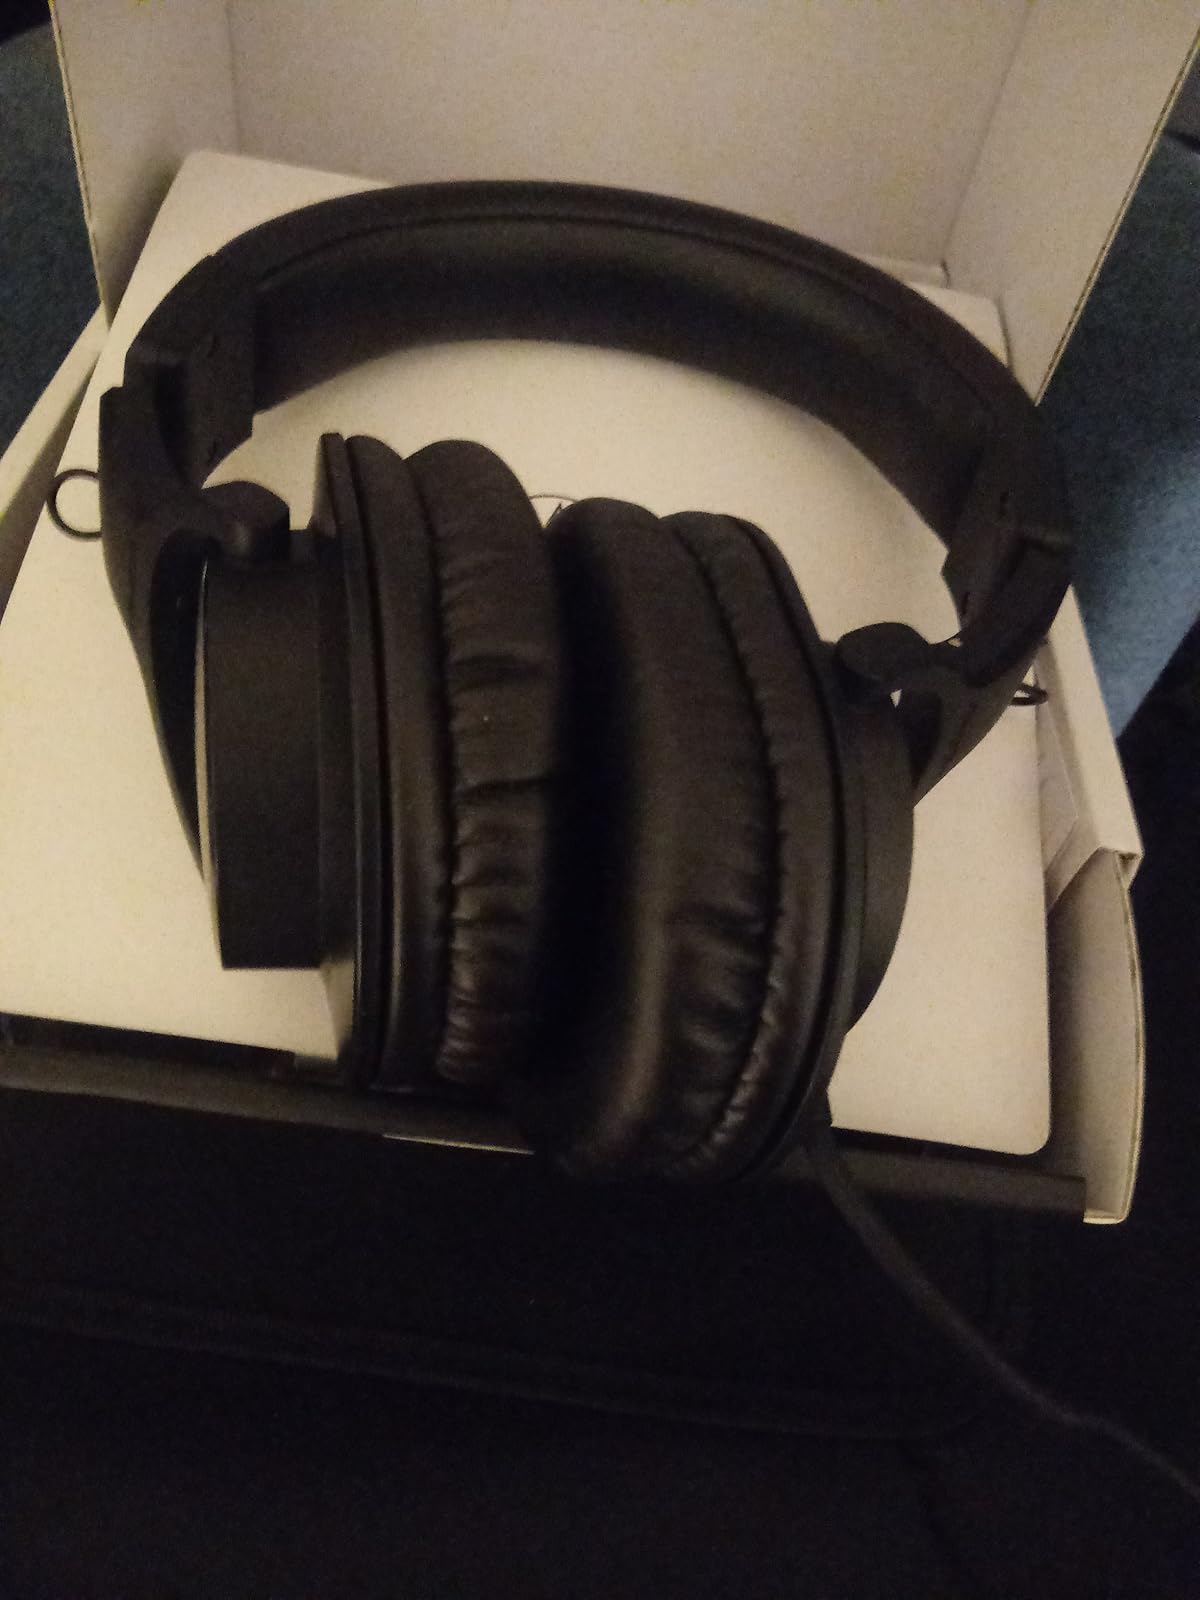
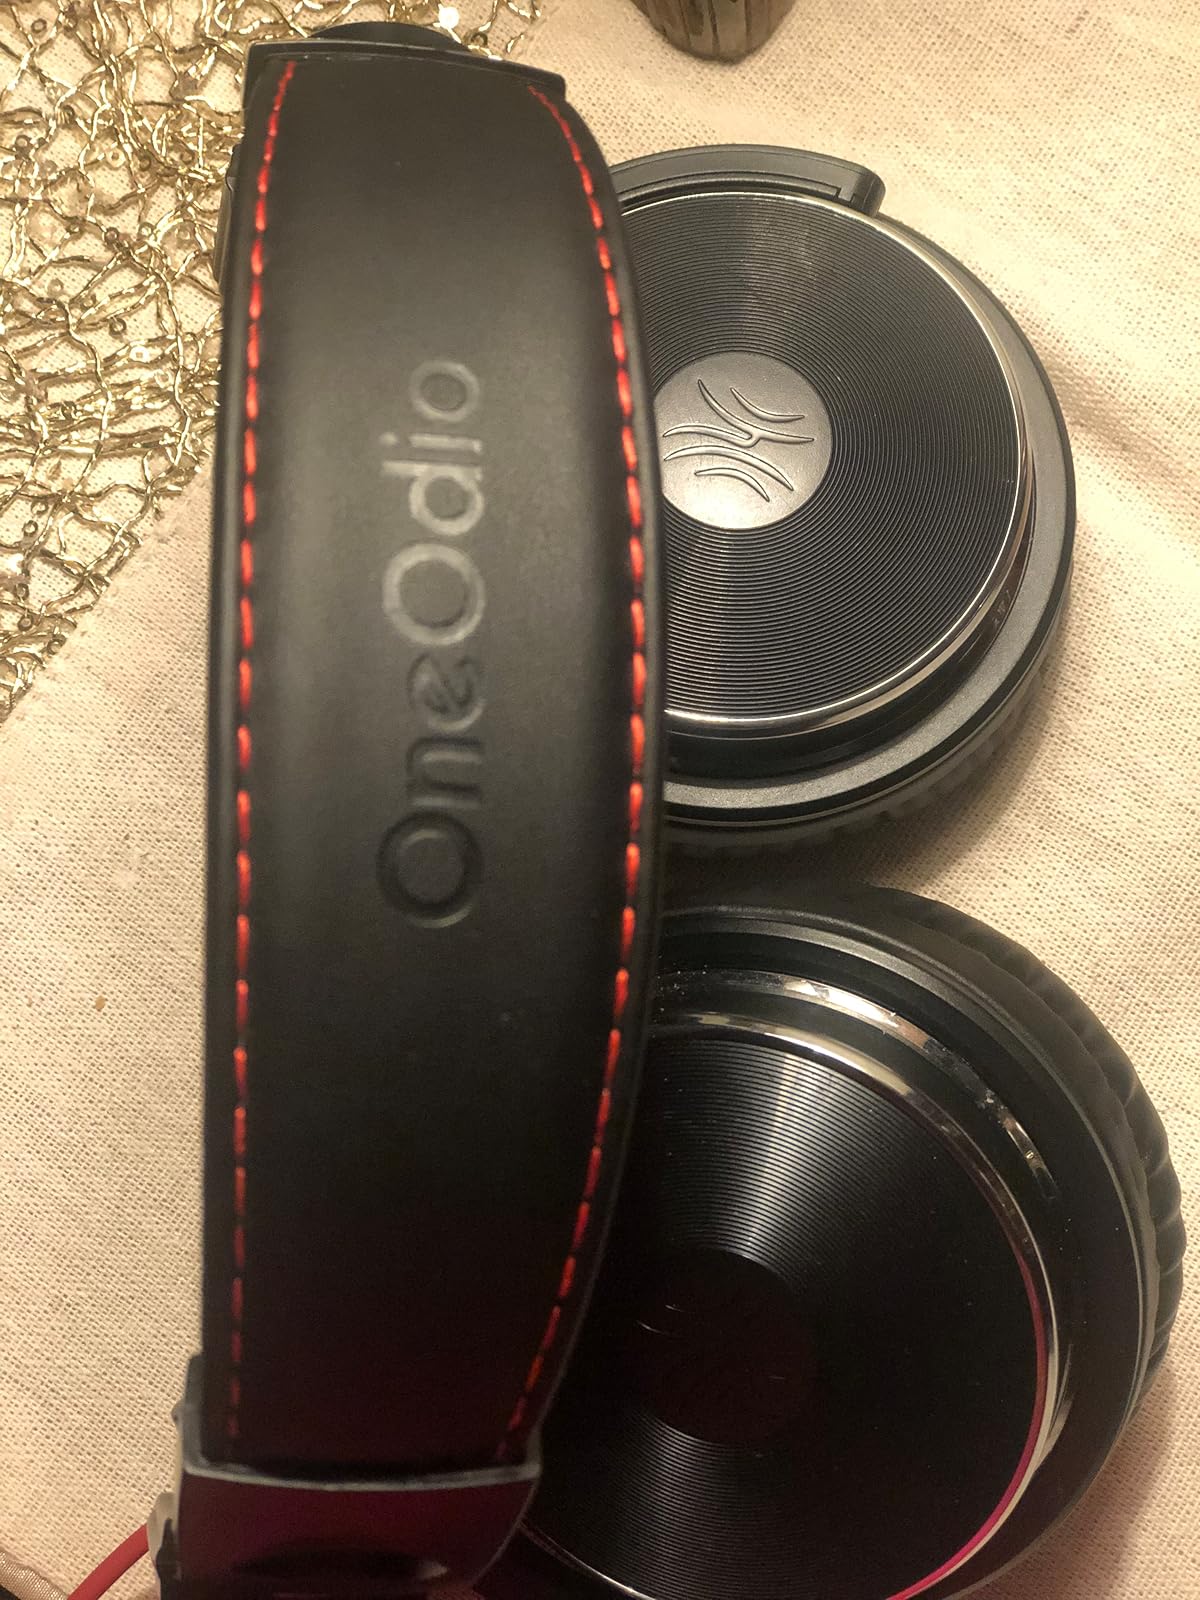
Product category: headphones
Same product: no